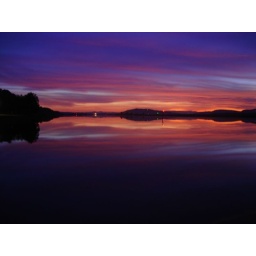
River Tay Newburgh, red sky at around 10pm on 11/09/09